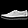
Label: Sneaker